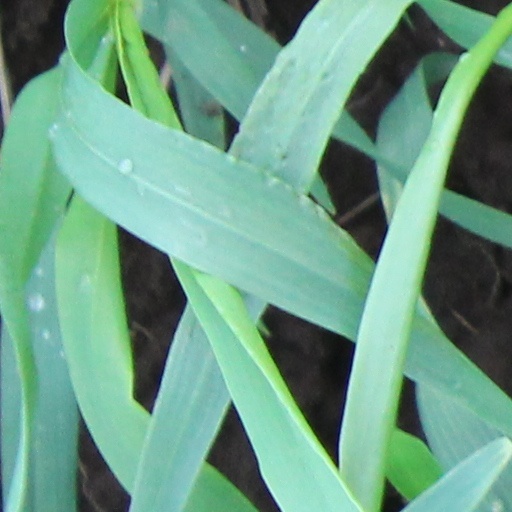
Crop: wheat